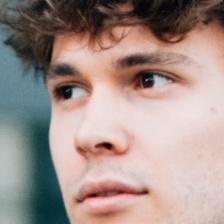
Label: faces